Drum major (marching band)

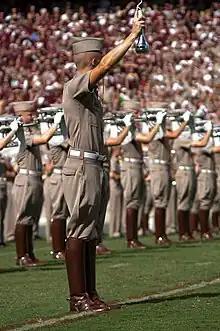
The drum major for the Fightin' Texas Aggie Band

A drum major or field commander is the leader of a marching band, drum and bugle corps, or pipe band, usually positioned at the head of the band or corps. The drum major is often dressed in more ornate clothing than the rest of the band or corps and is responsible for providing commands to the ensemble, leading them while marching, and directing them what to play, when to play, the dynamic or volume of playing, and what time to keep. The commands may be given verbally, through hand gestures, using a whistle or a baton, or with a mace.